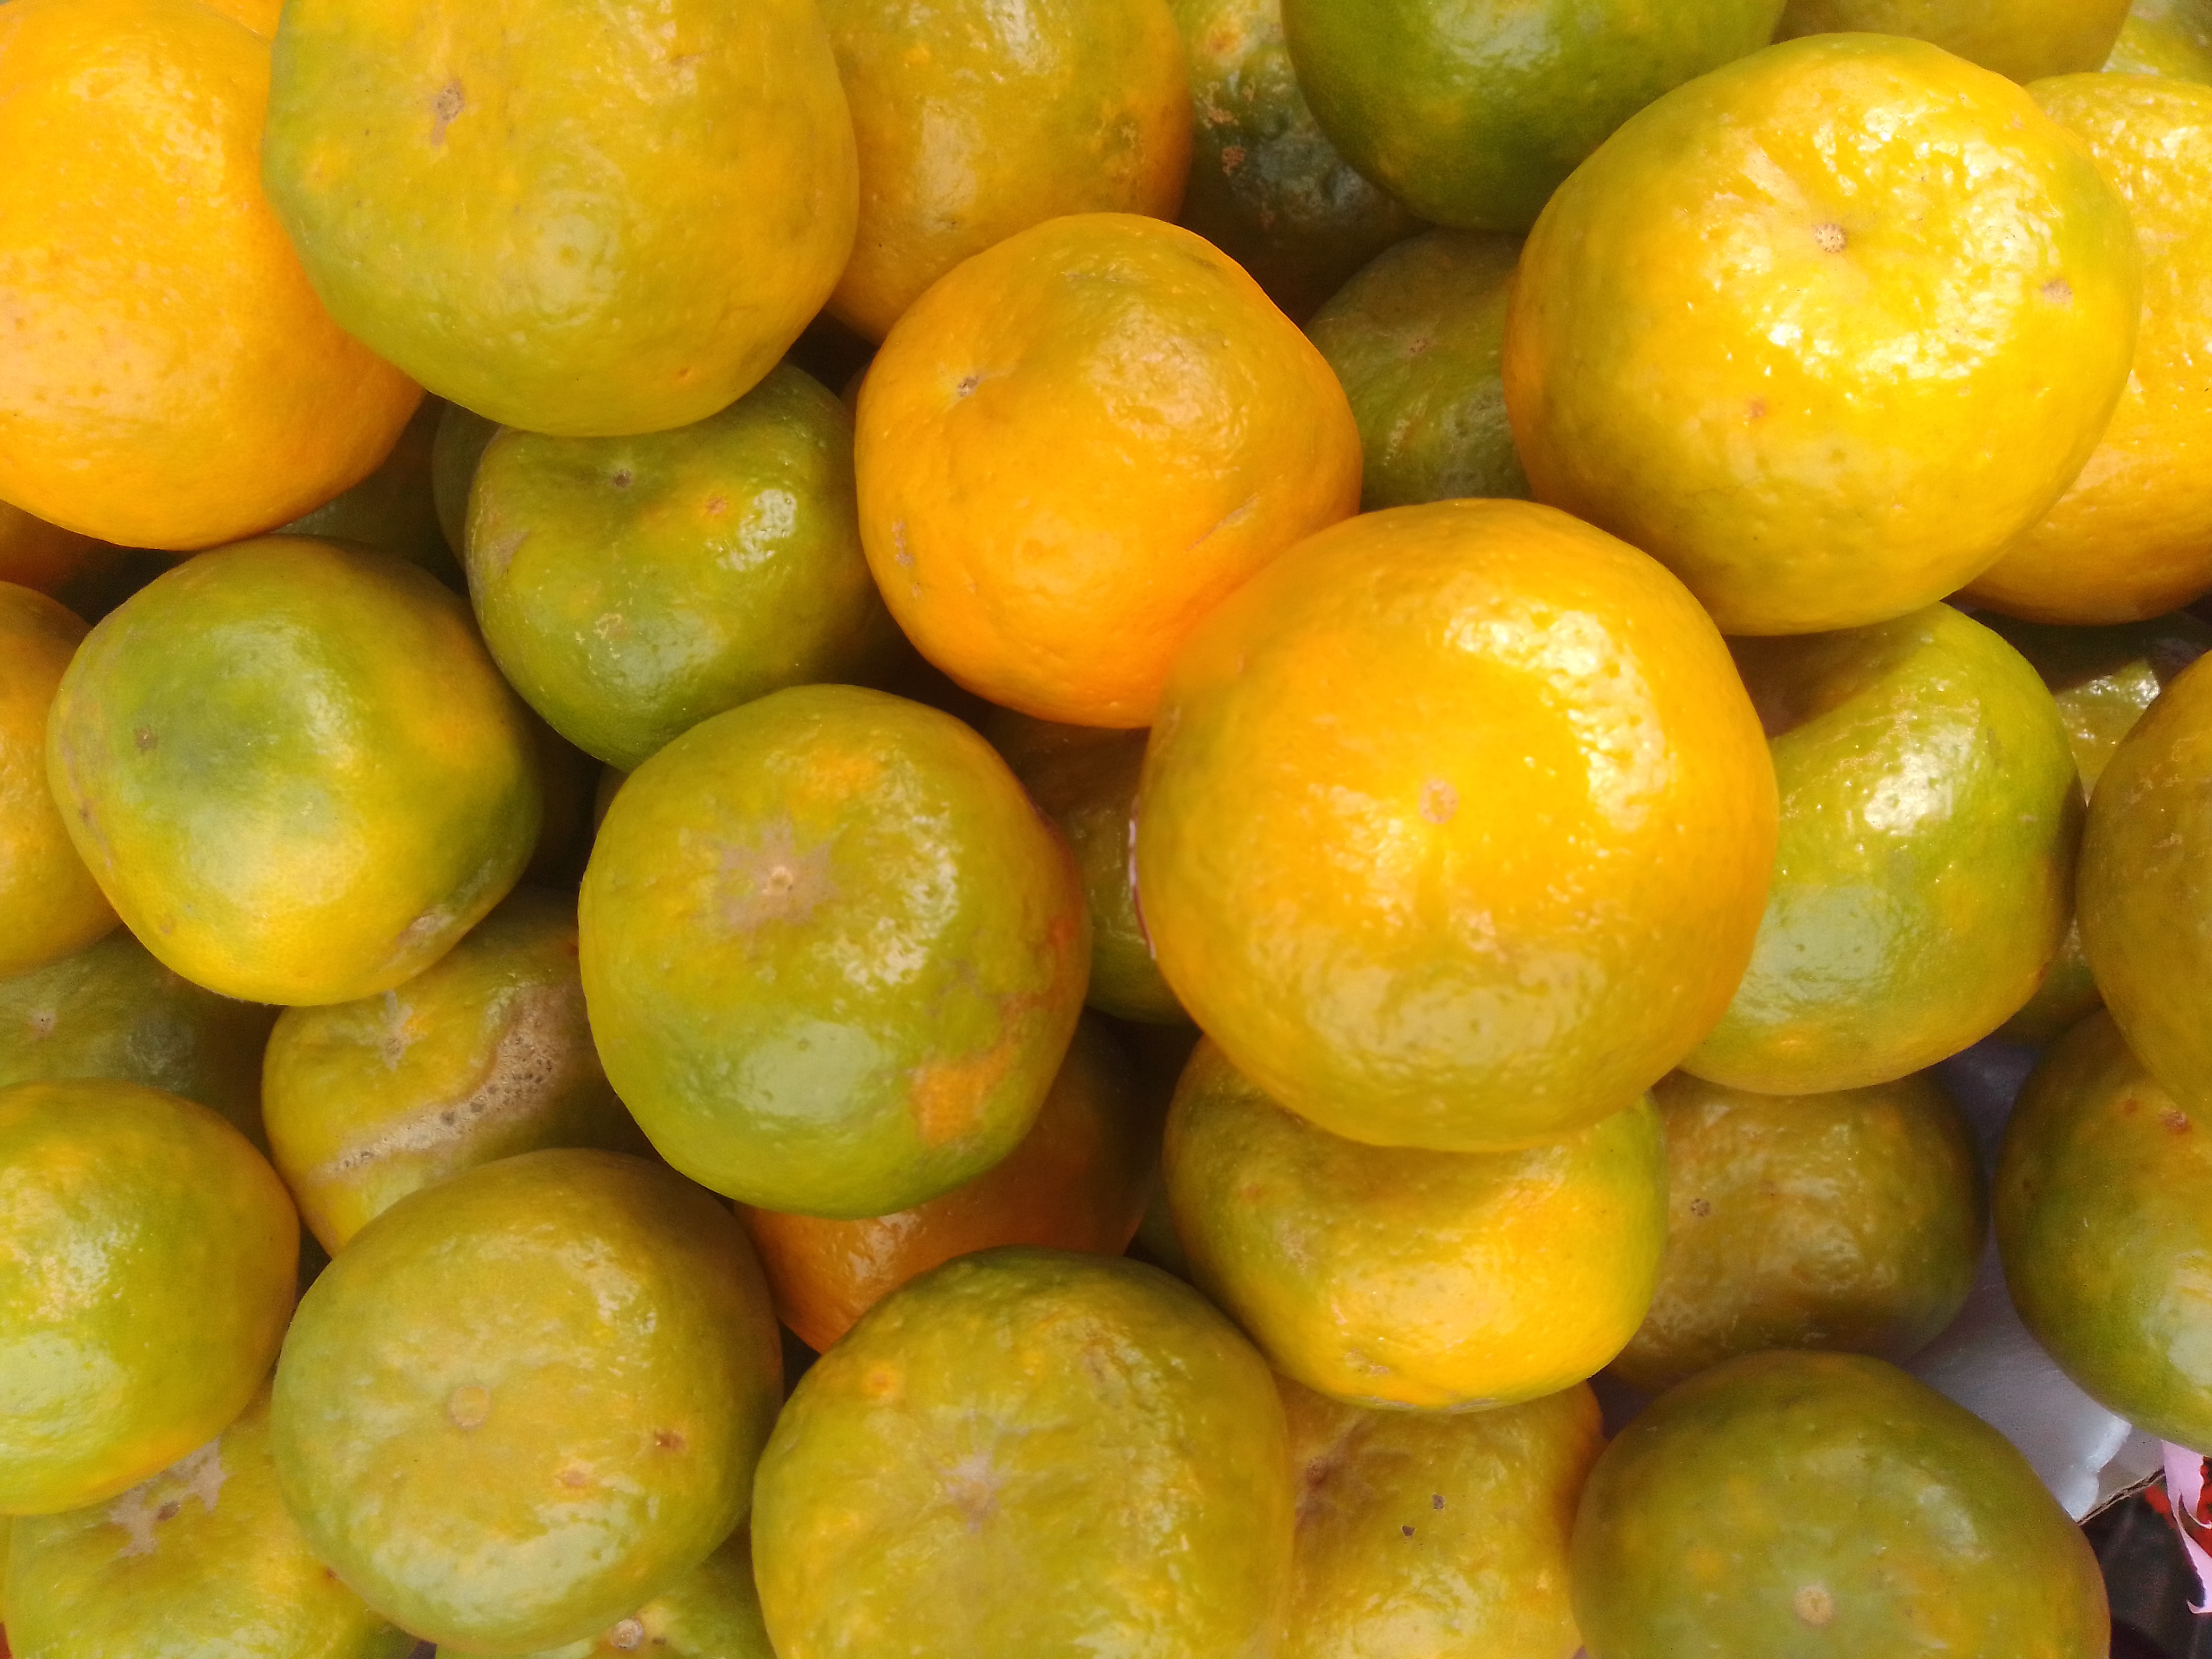
Fruit: orange
Condition: fresh